Marion Sicot

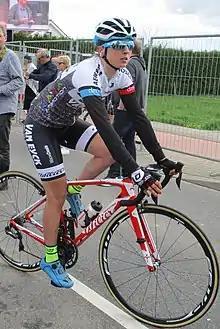
Sicot in 2018

Marion Sicot (born 24 June 1992) is a French racing cyclist, who is suspended from the sport until 2024, following a positive test for erythropoietin (EPO). She finished ninth at the 2014 Grand Prix de Plumelec-Morbihan Dames and seventh at the 2015 Grand Prix de Plumelec-Morbihan Dames.